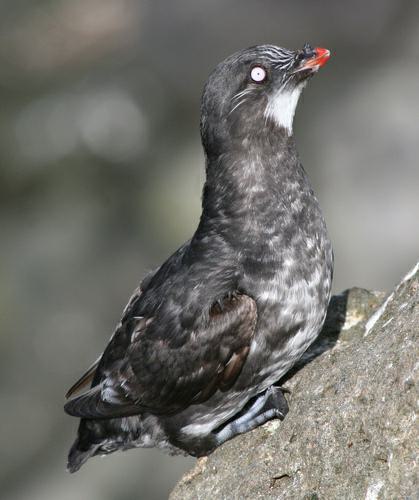
A photo of a least auklet